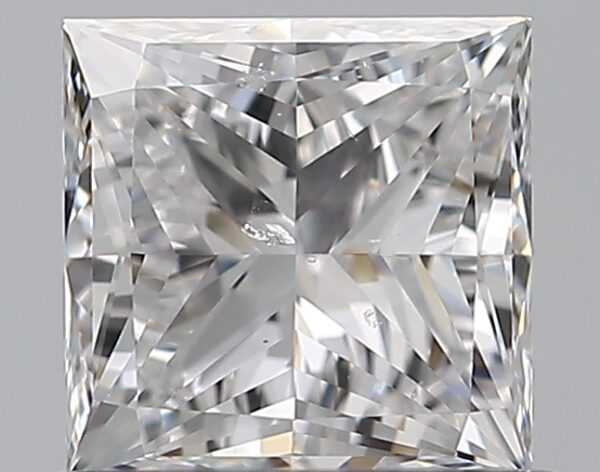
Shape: princess
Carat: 0.7
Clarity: SI2
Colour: D
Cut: EX
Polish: VG
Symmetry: VG
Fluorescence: N
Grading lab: GIA
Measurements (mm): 4.76 x 4.7 x 3.38